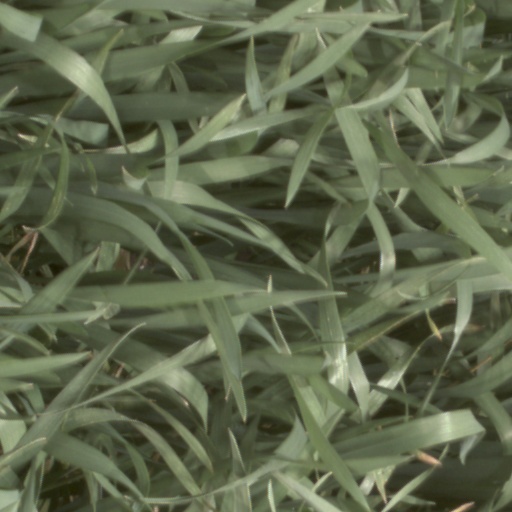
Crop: wheat